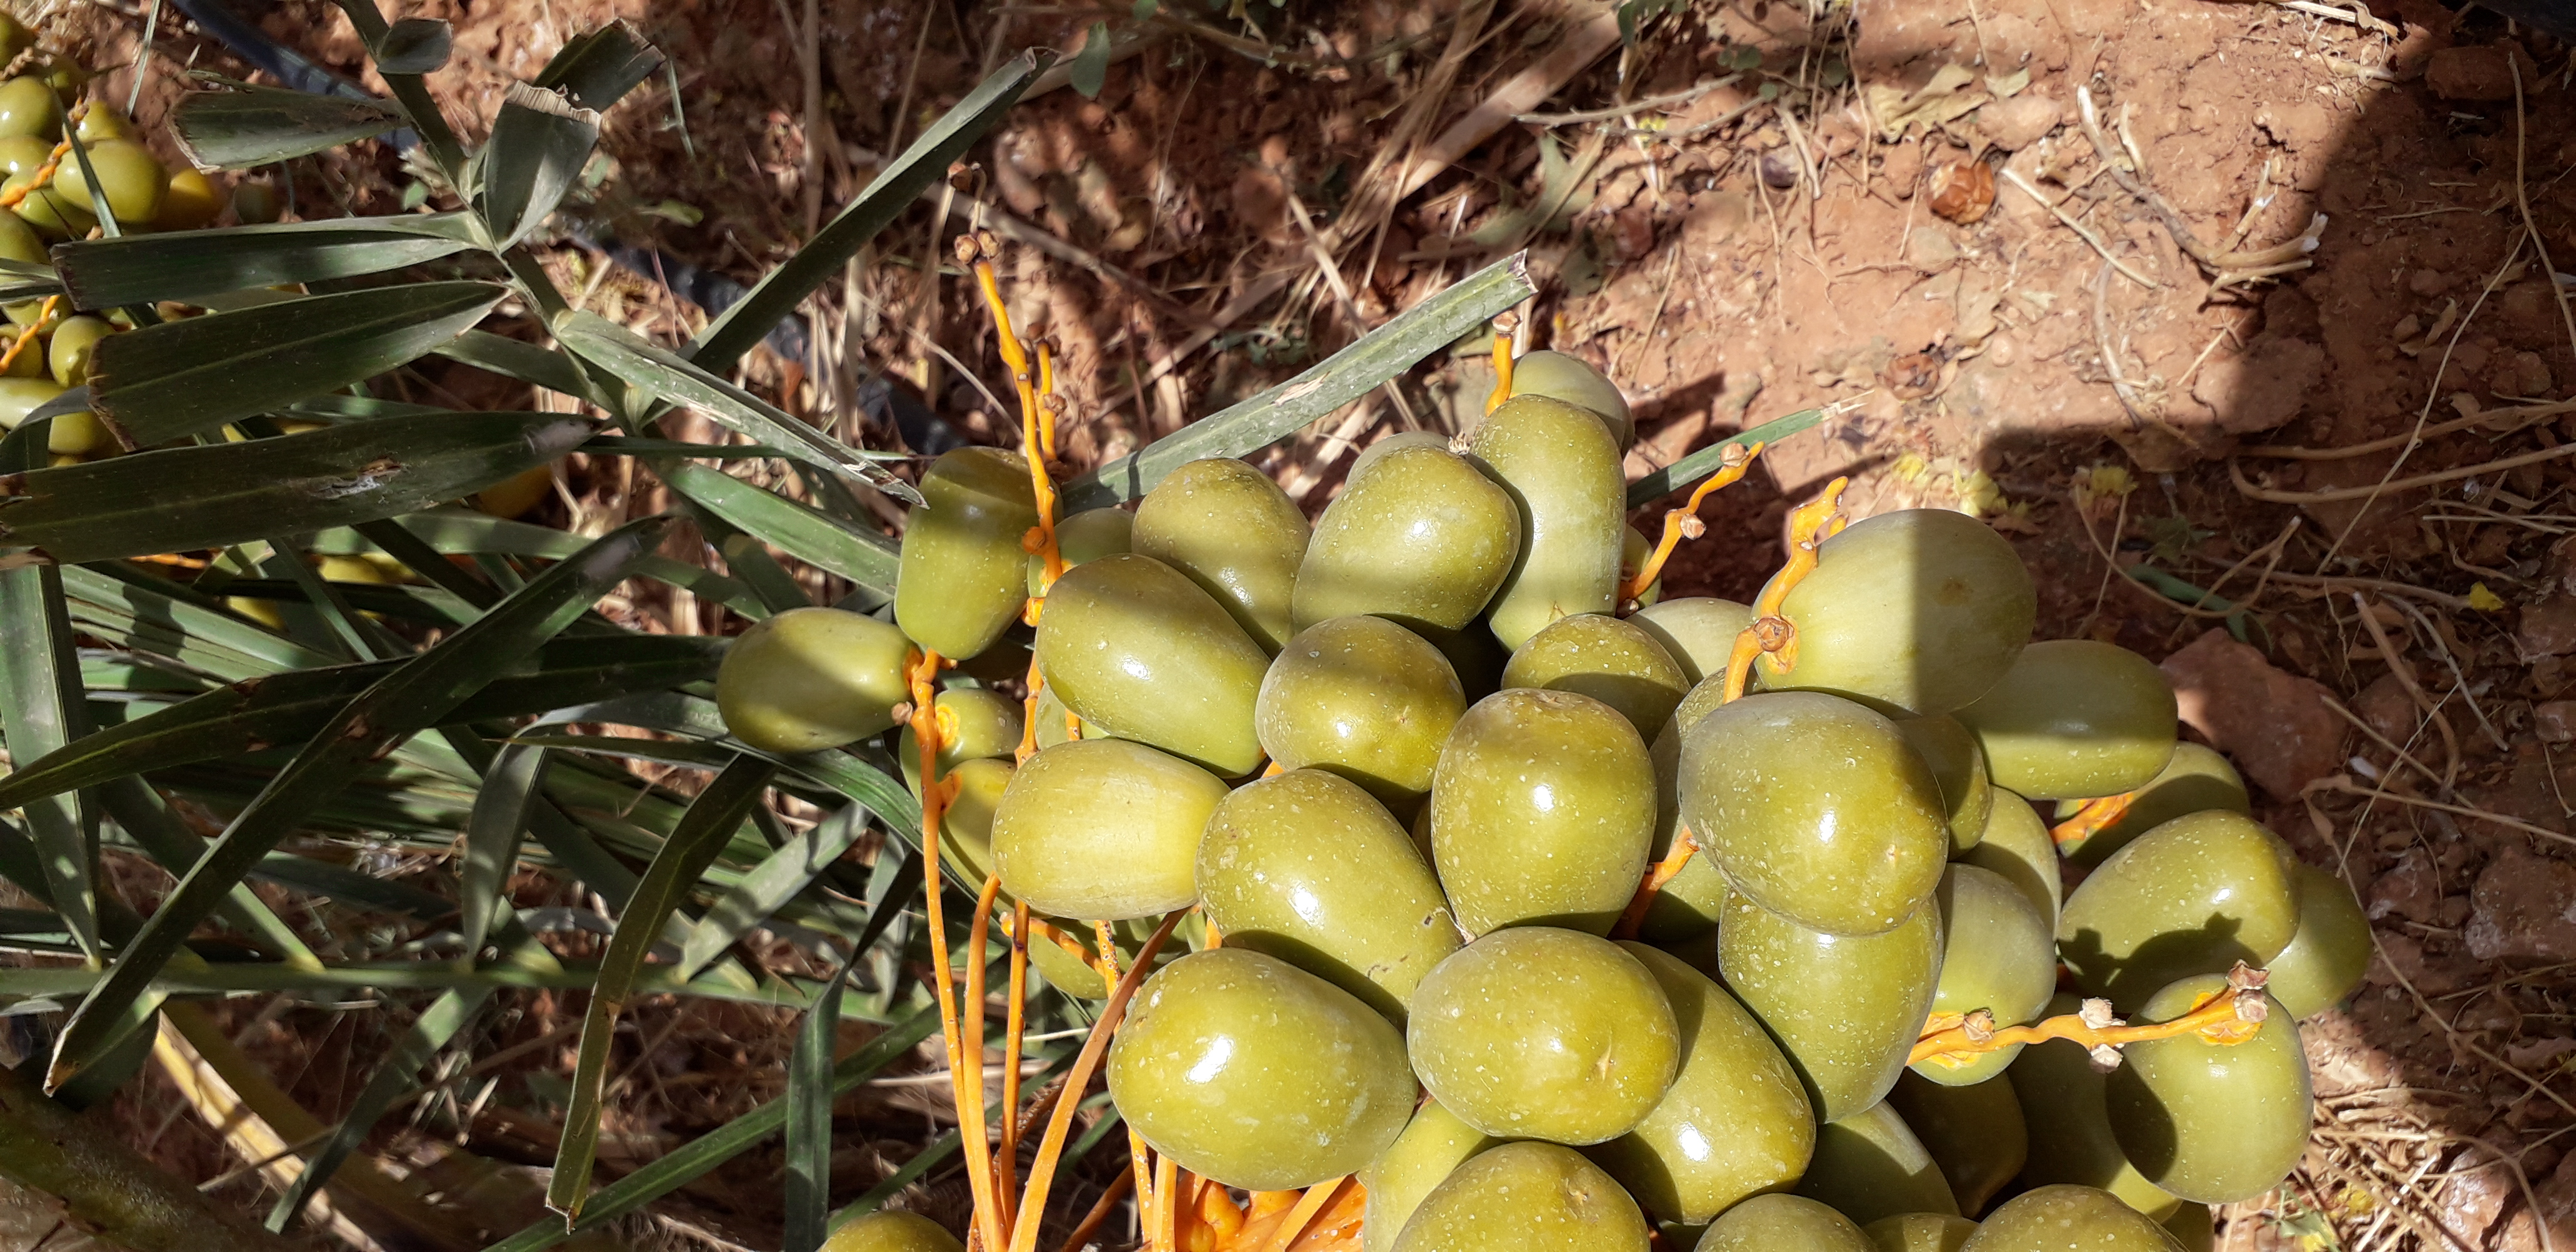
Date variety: Boufagous